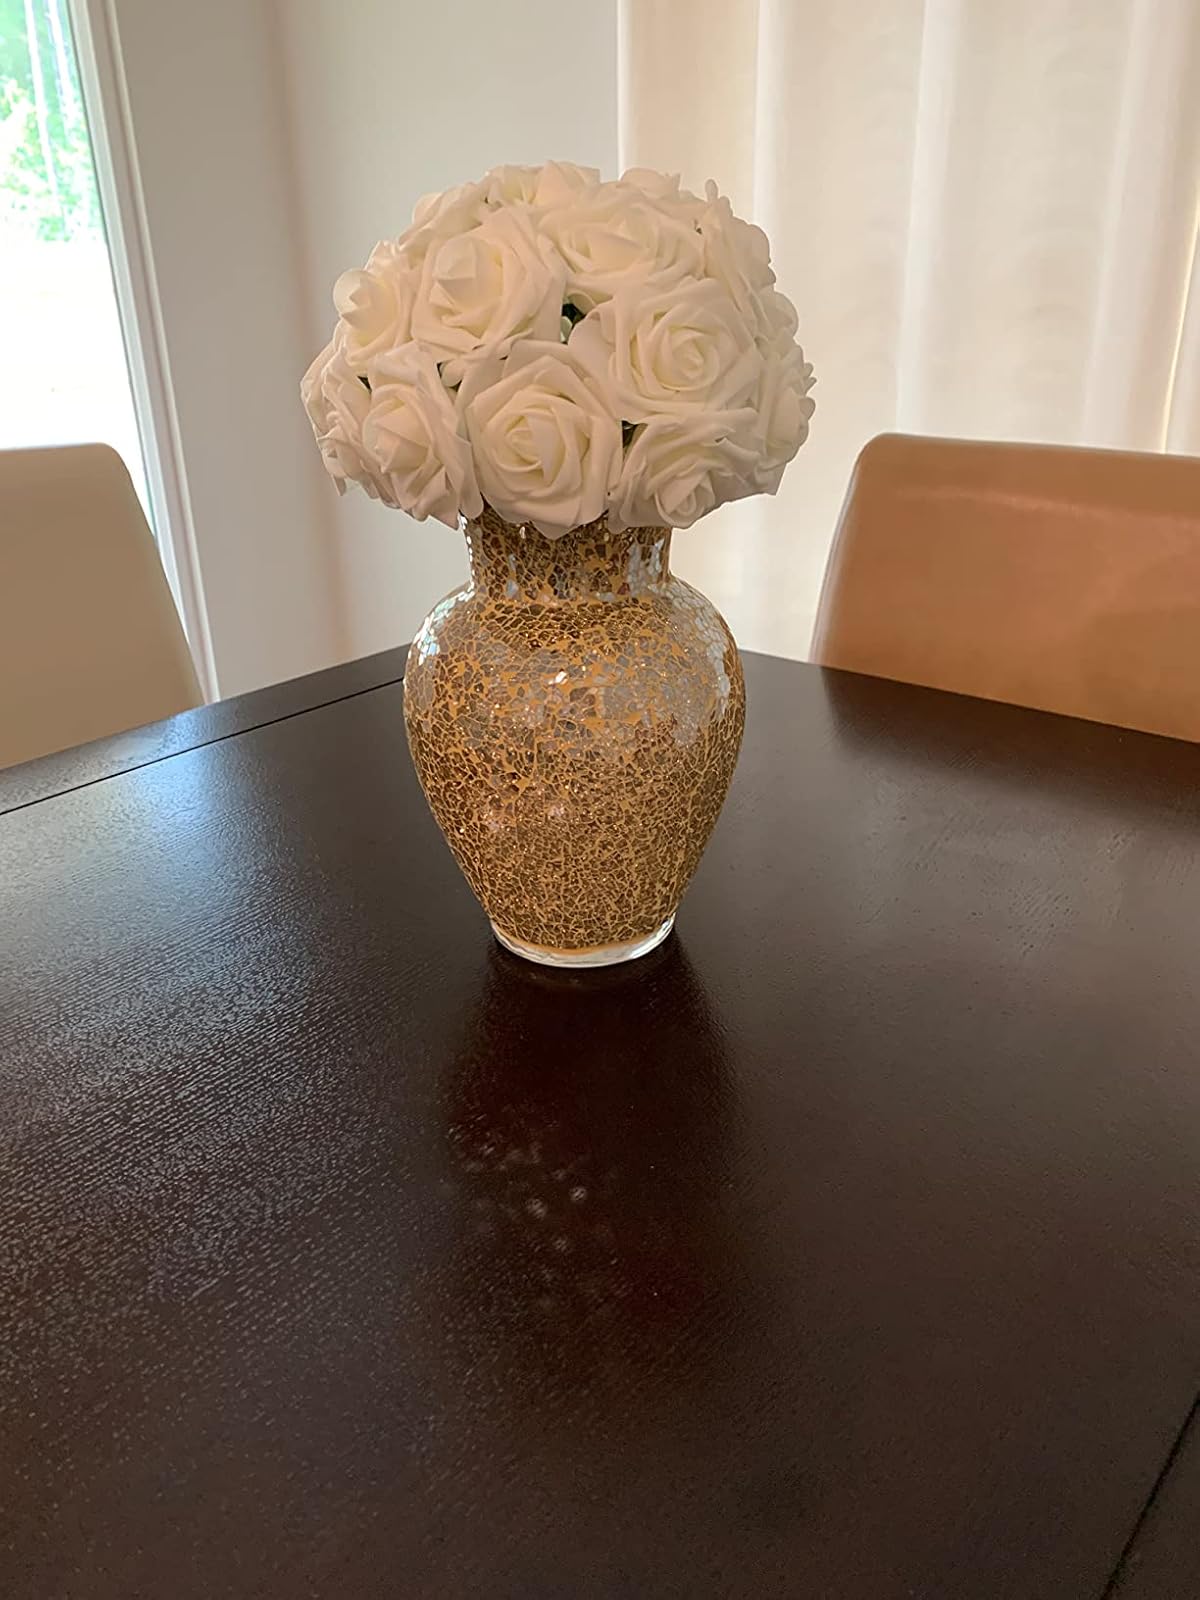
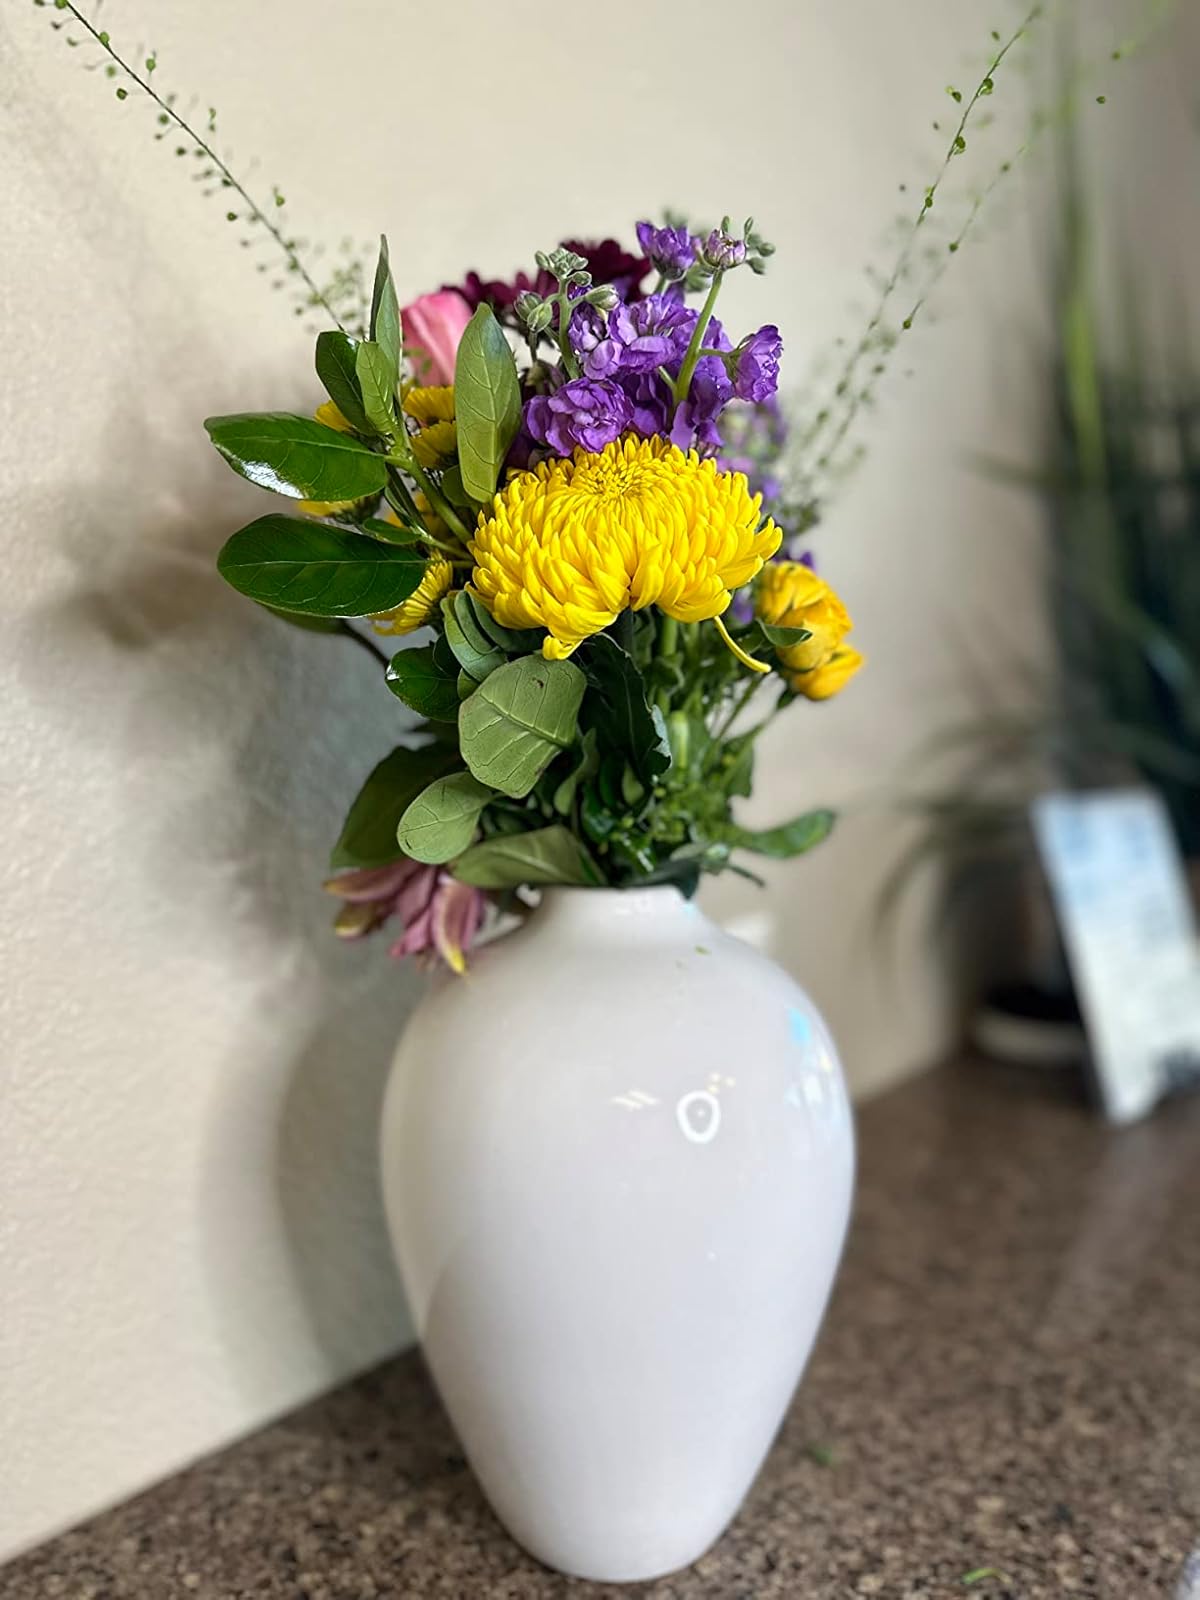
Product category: vase
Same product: no